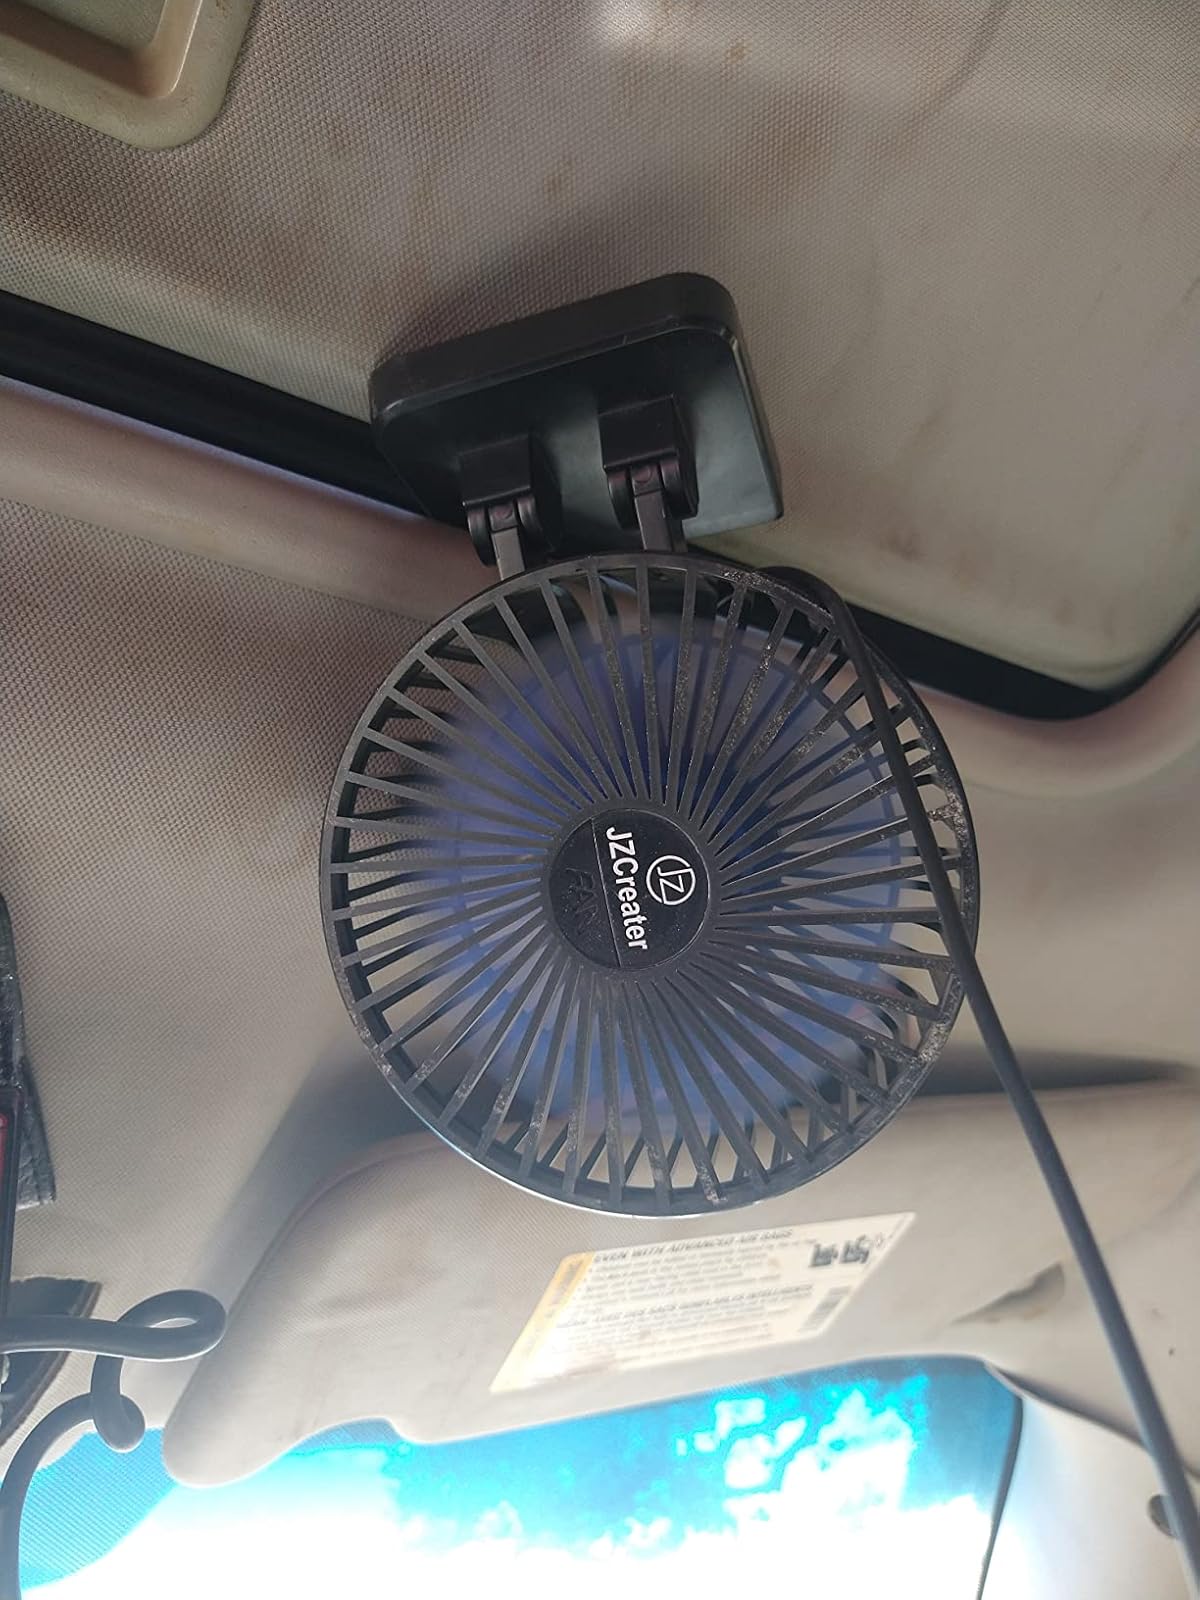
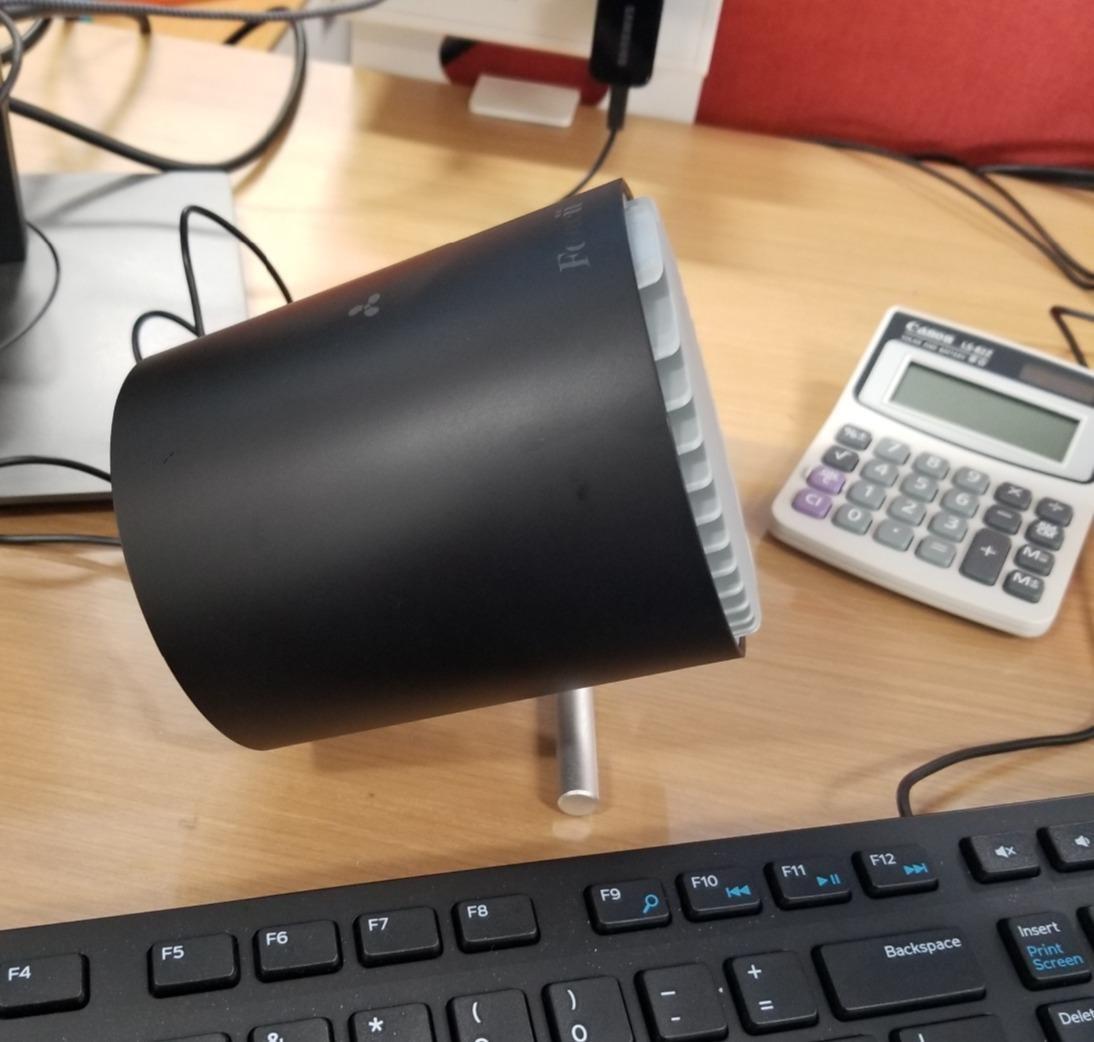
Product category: fan
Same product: no